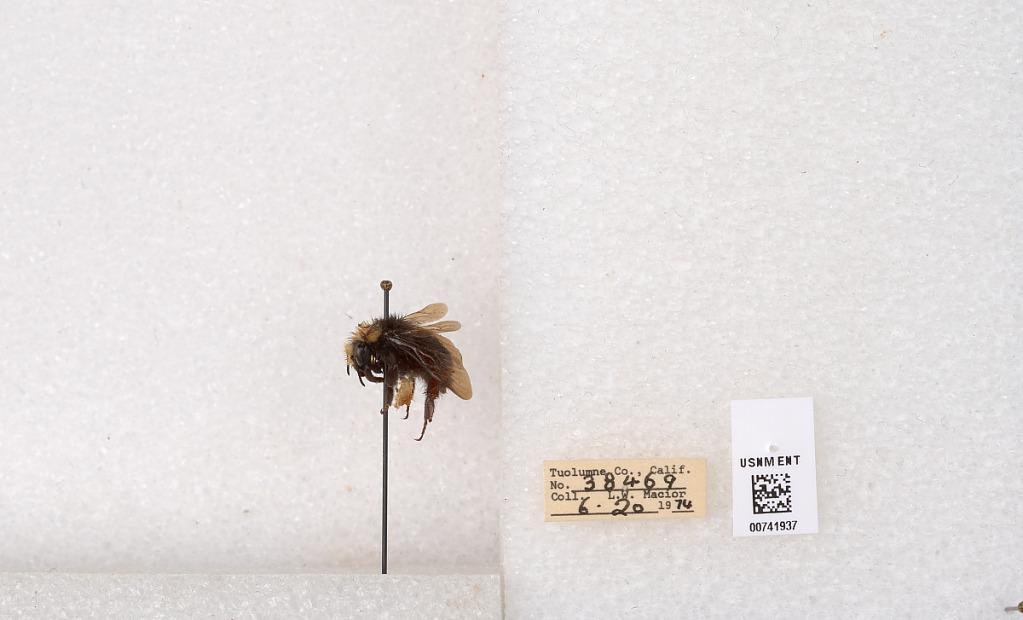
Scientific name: Bombus (Pyrobombus) vosnesenskii Radoszkowski
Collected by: L. Macior
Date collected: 1974-6-20
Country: United States
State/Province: California
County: Tuolumne
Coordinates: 37.9712, -120.228